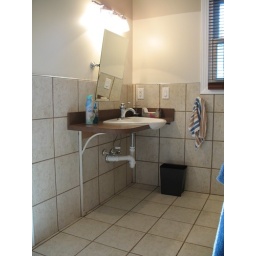
This wheelchair accessible roll-under bathroom sink is installed in the master shower of the wheelchair accessible house for rent in Baltimore, MD.